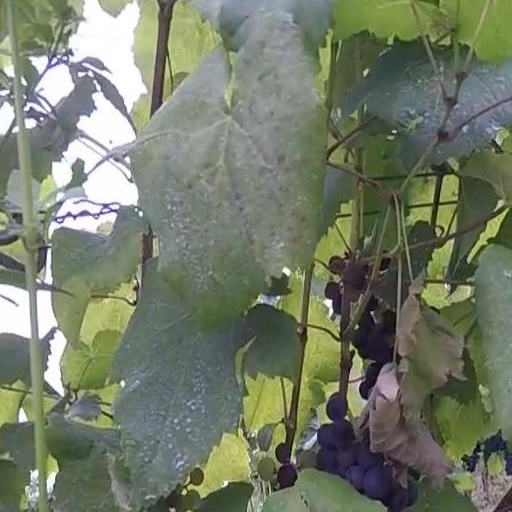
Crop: grape